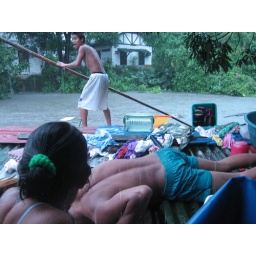
we have just plucked a buntis (pregnant) girl and her mother through this hole in the roof